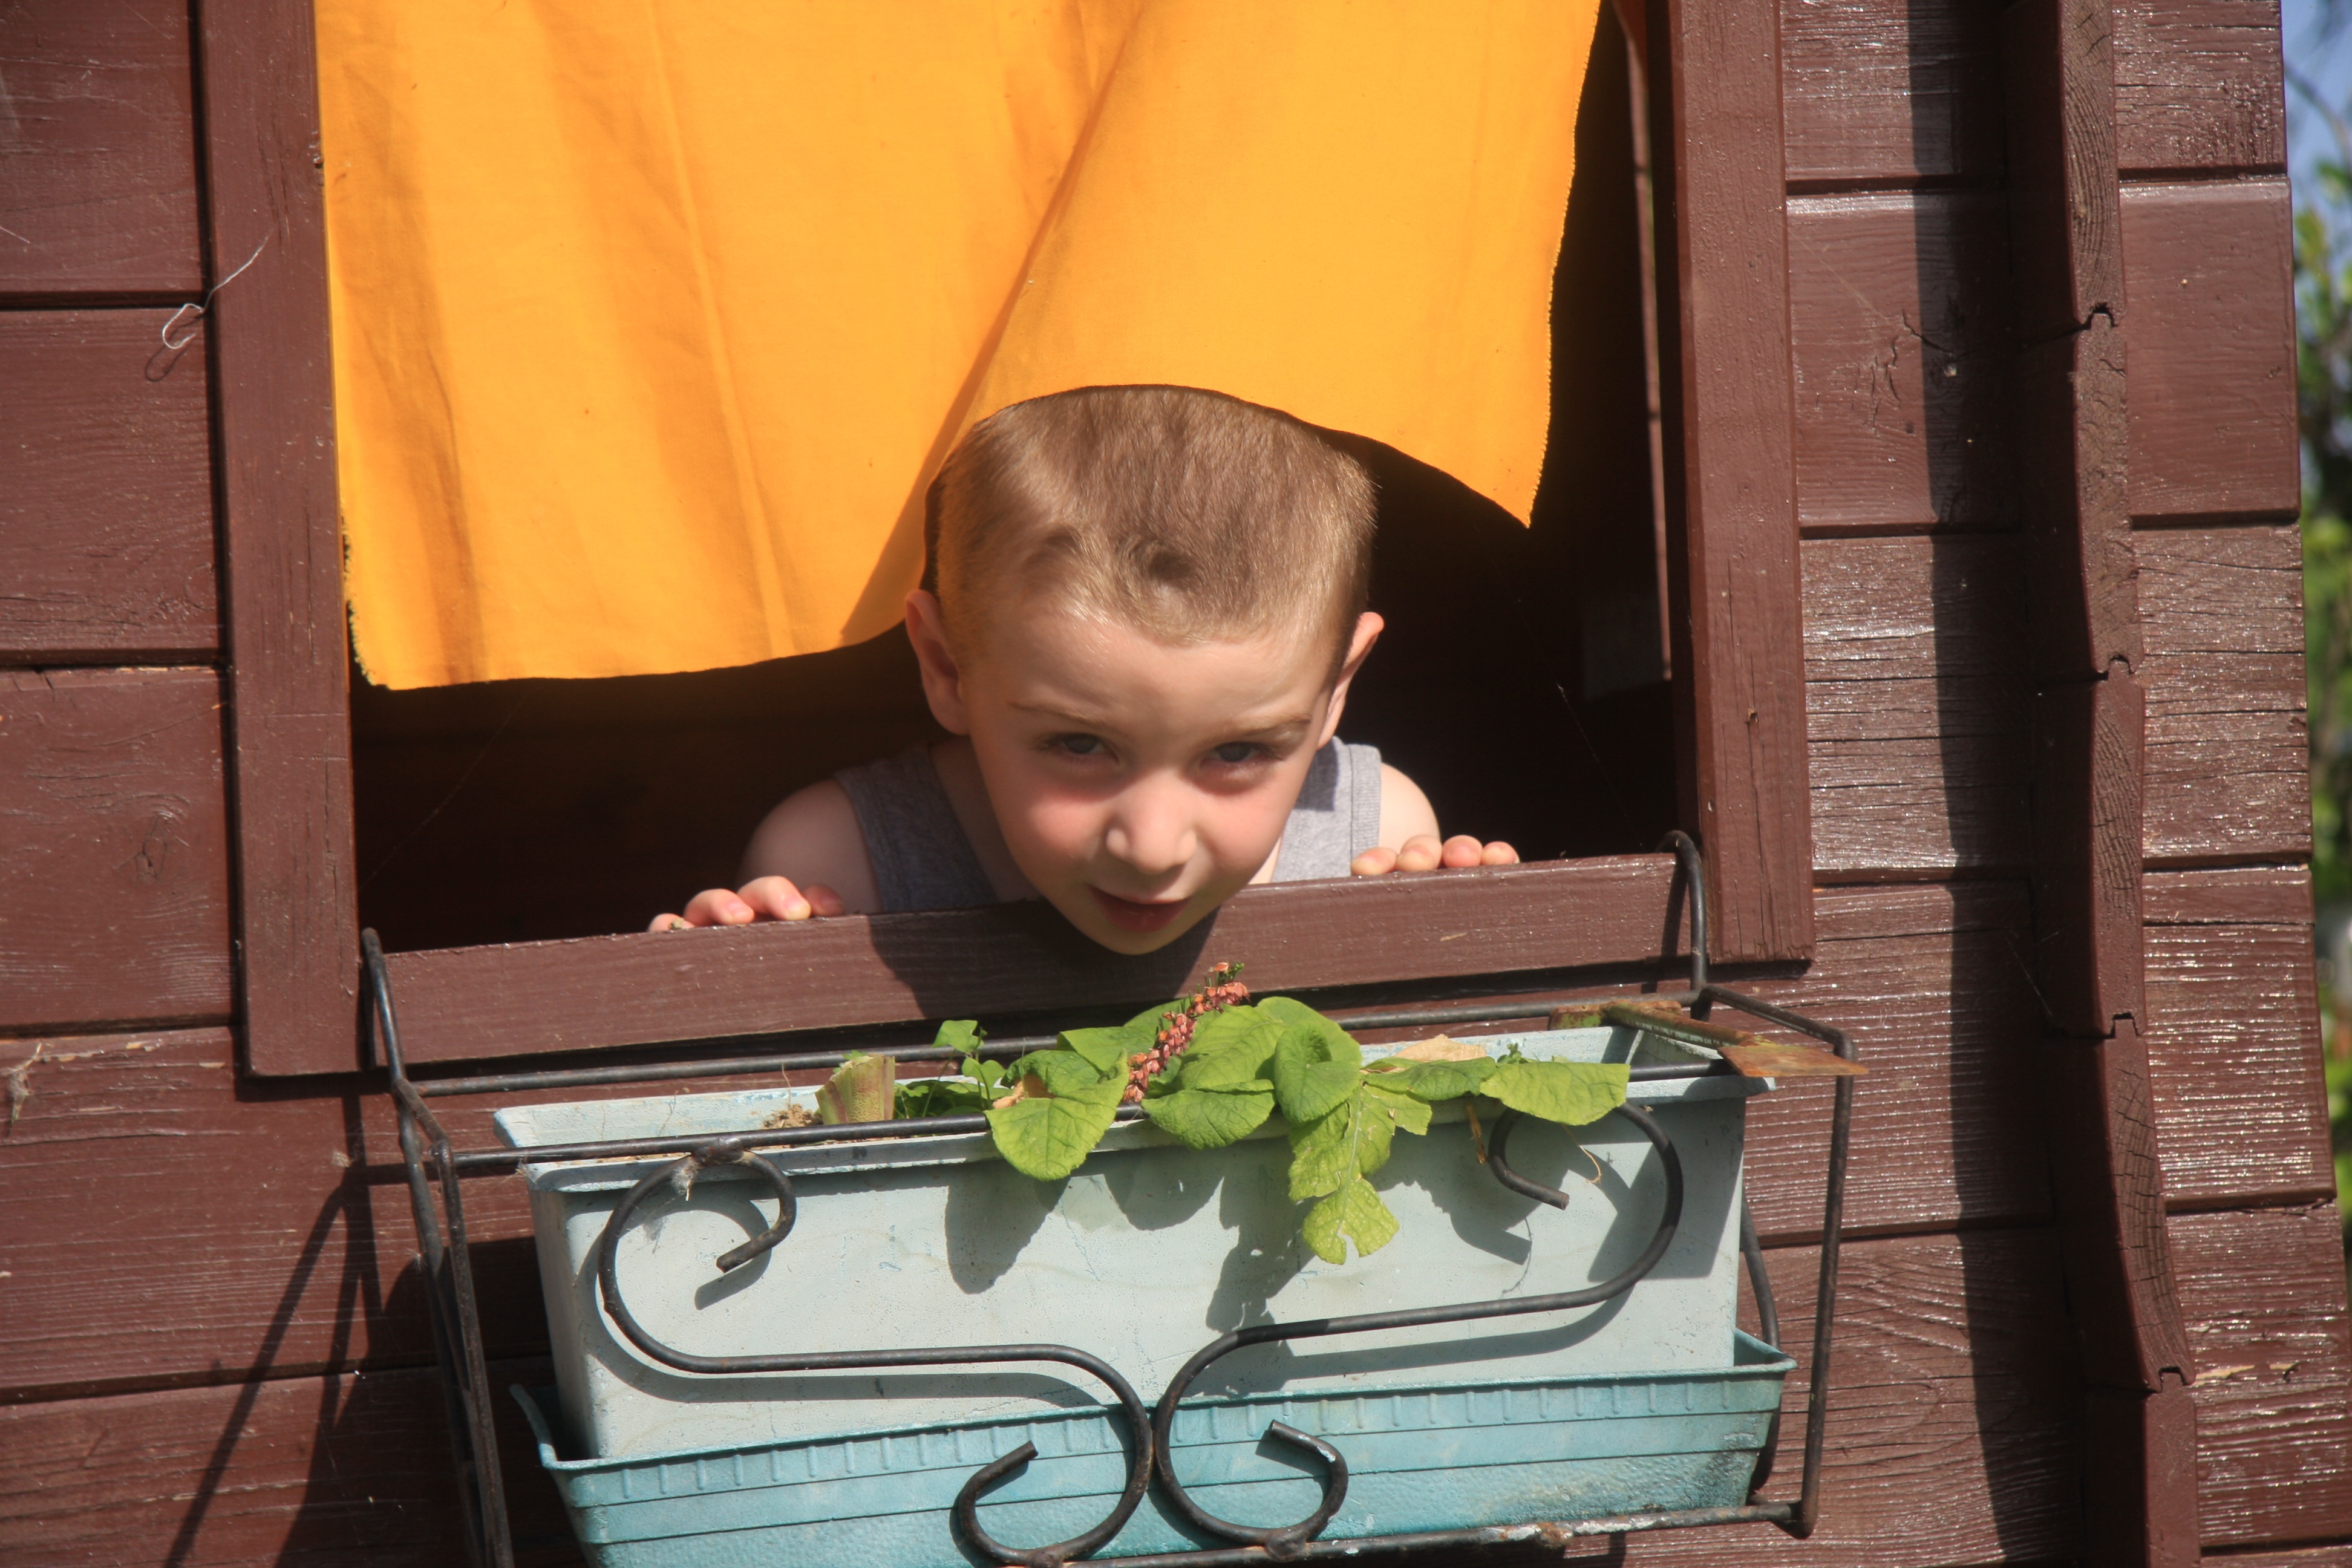
play, window, guy, child, yellow, toddler, day, curious, cuckoo